Cecil Montgomery-Moore

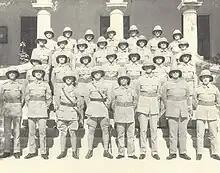
Bermuda Volunteer Engineers, 1934. Lieutenant Cecil Montgomery-Moore, DFC, in front row, third from left

Following the First World War, Montgomery-Moore returned to Bermuda. In 1931, the Bermuda Volunteer Engineers (BVE) was created as a replacement for the departed regular Royal Engineers "Fortress Company" of the Bermuda Garrison (that guarded the Royal Naval Dockyard in Bermuda). The original role of the BVE was to operate the search lights at coastal artillery batteries, notably the Examination Battery at St. David's Head, the guns of which were manned by the Bermuda Militia Artillery (BMA). The BVE subsequently also took on responsibility for providing signals crew and equipment to all elements of the garrison.